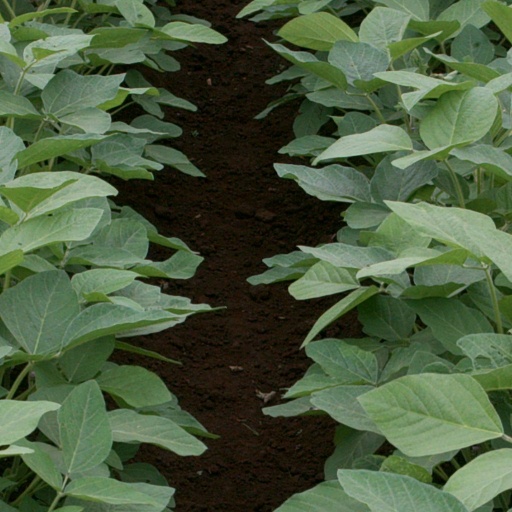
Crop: soybean